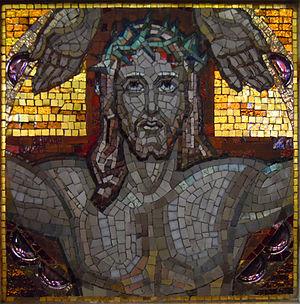
Christ
L'église Saint-Jean-Bosco est une église catholique de style Art déco, située dans le XXᵉ arrondissement de Paris. Elle a été construite de 1933 à 1938. Elle est placée sous le vocable de saint Jean Bosco, fondateur des salésiens de Don Bosco.